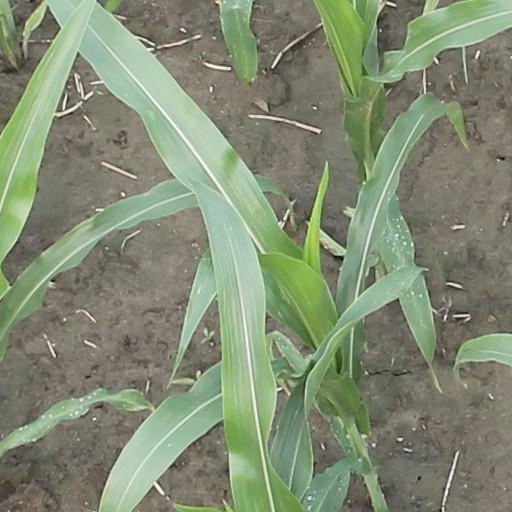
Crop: maize; corn